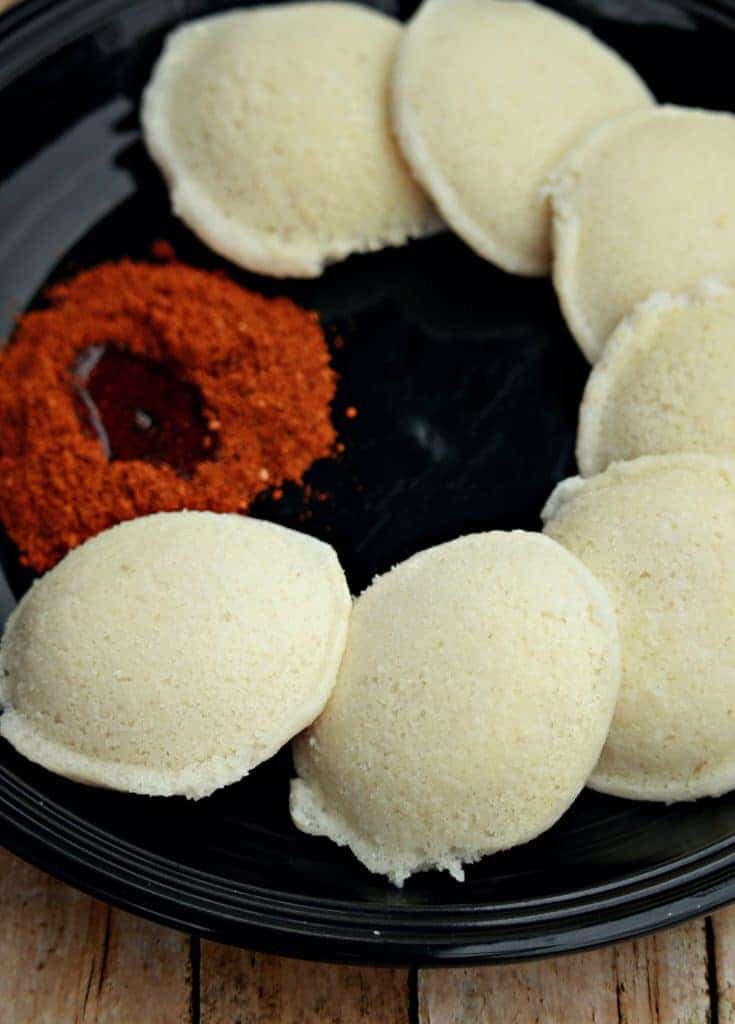
Dish: idli